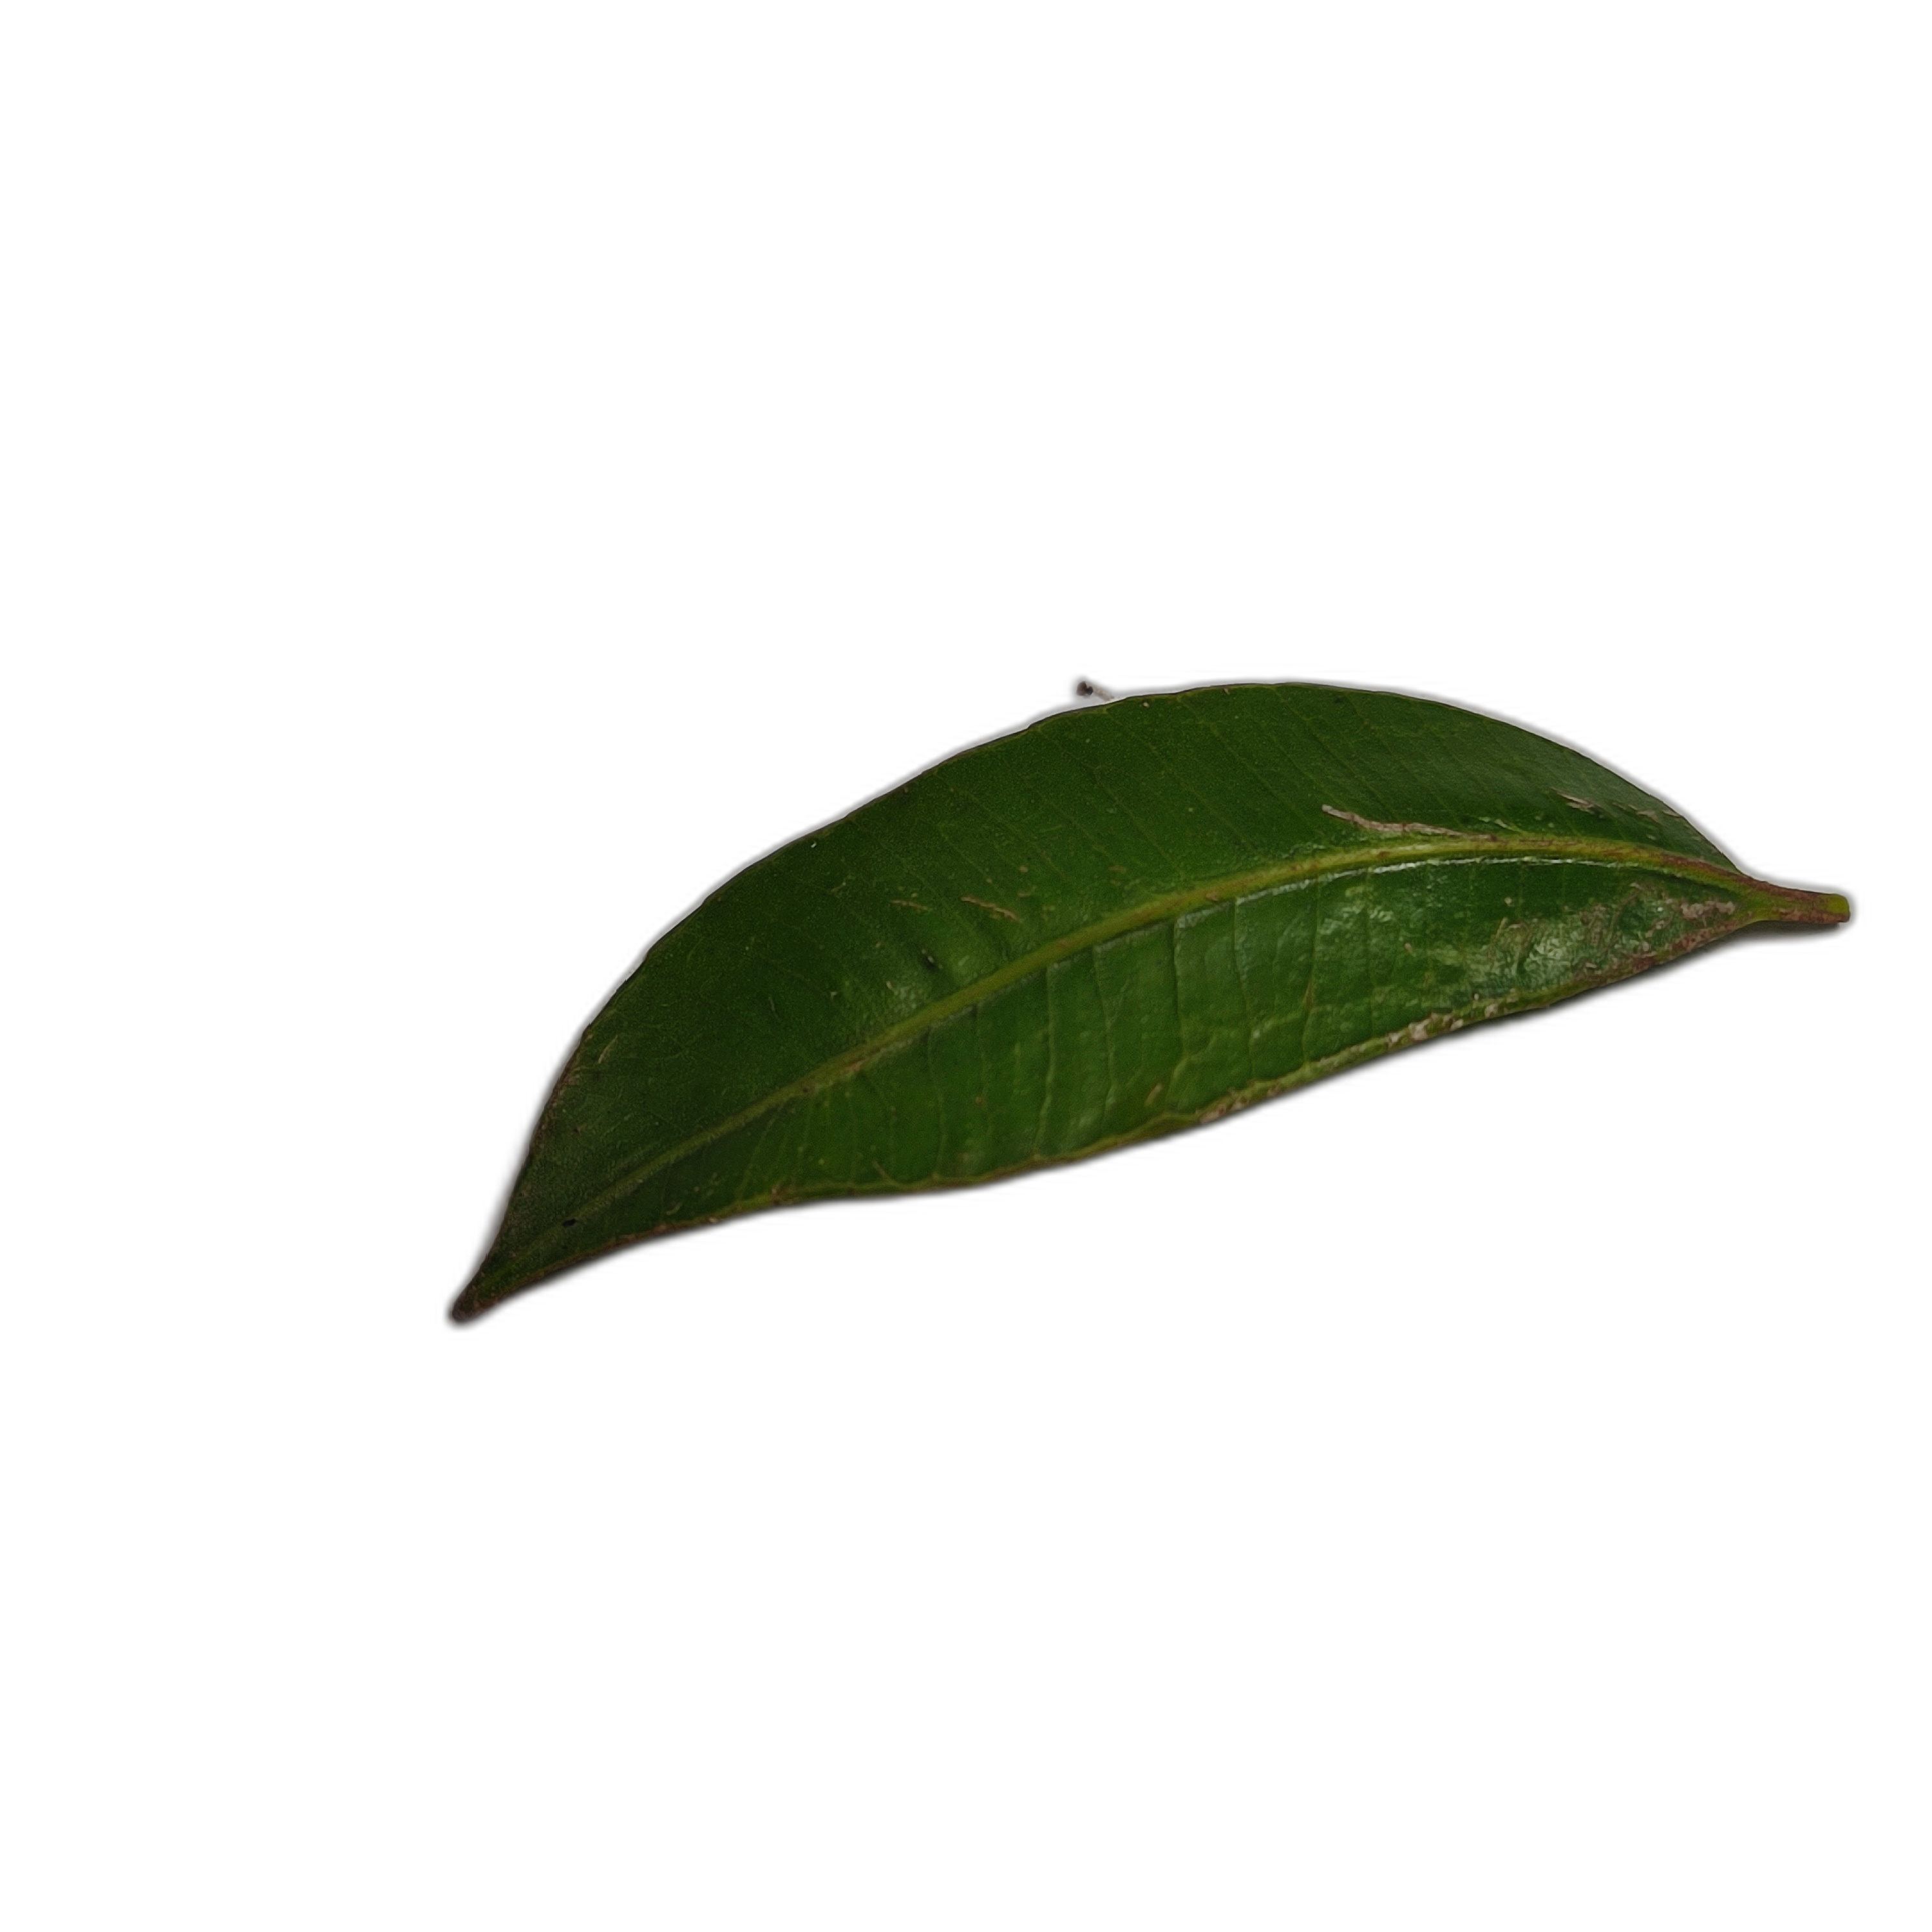
Label: healthy